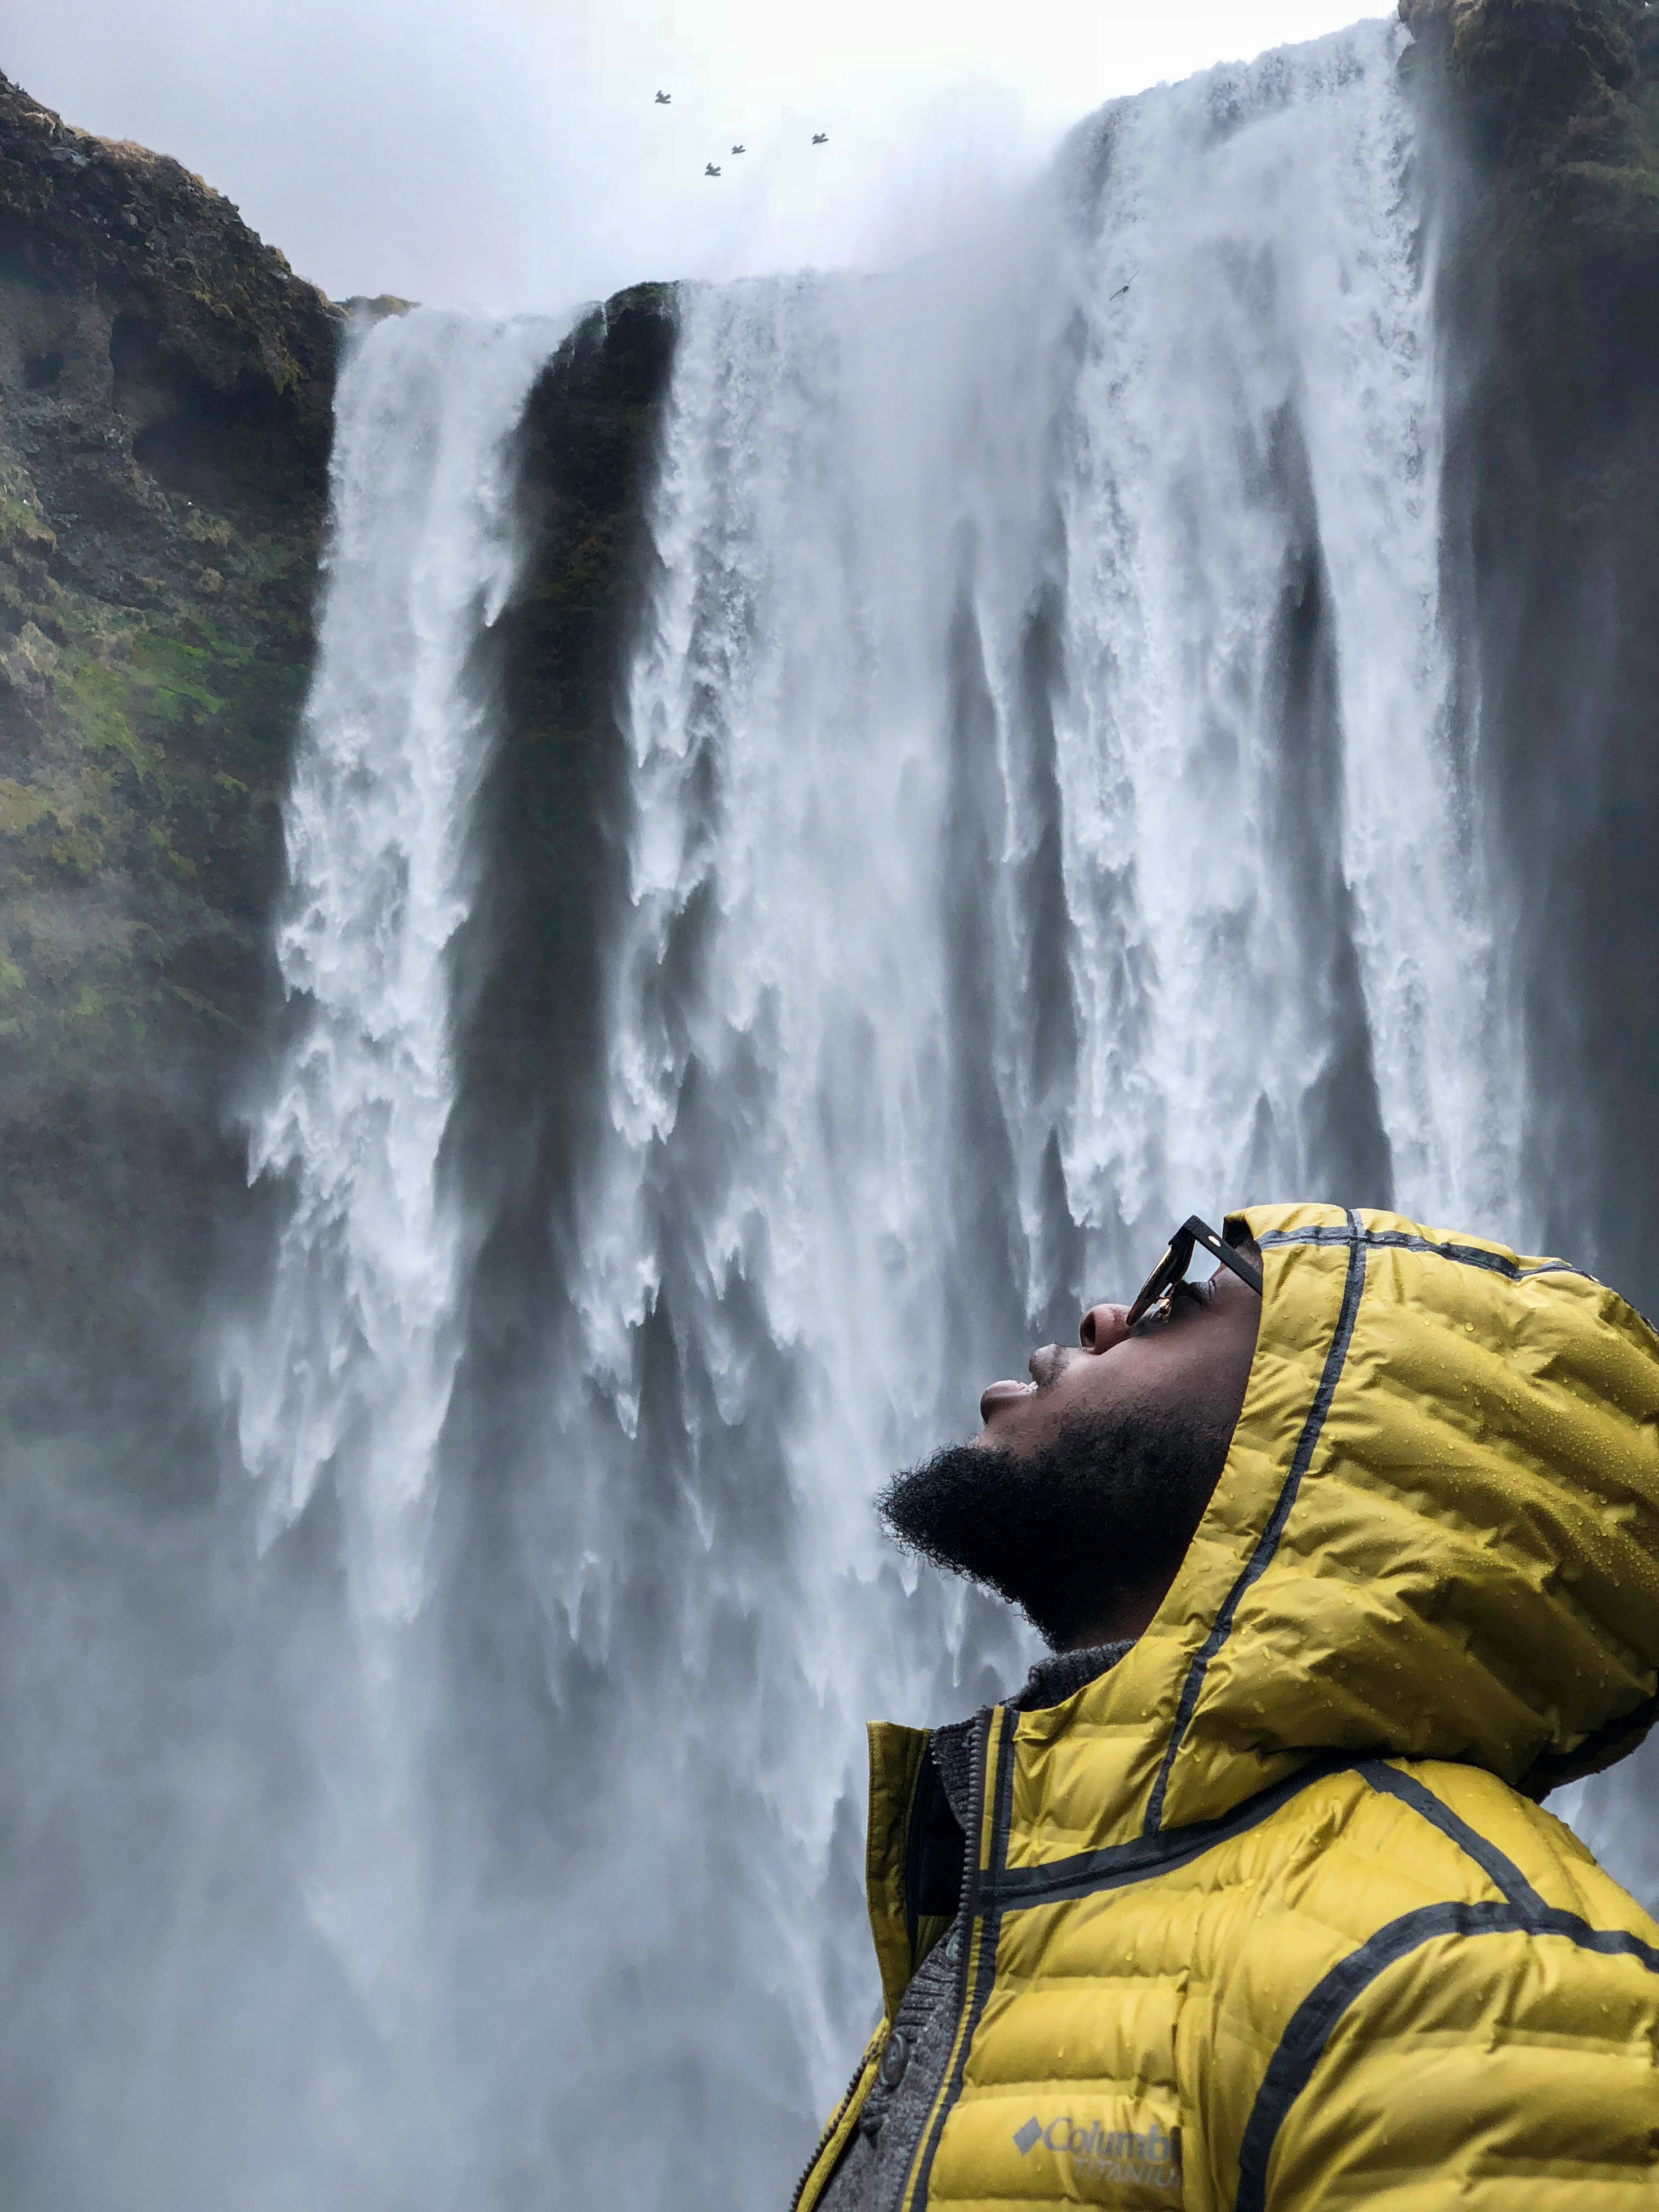
waterfall, water, water feature, watercourse, freezing, geological phenomenon, formation, chute